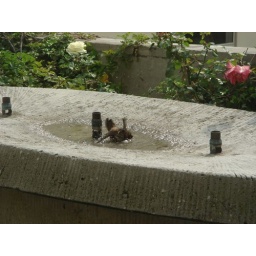
A pretty birdie I saw in Mexico in a bird bath :)